Parc 55 San Francisco

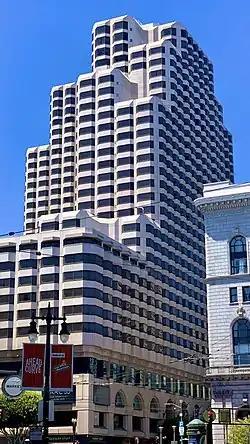
In 2021

Parc 55 San Francisco - a Hilton Hotel is a skyscraper hotel located in Tenderloin, San Francisco, California.